Odinani

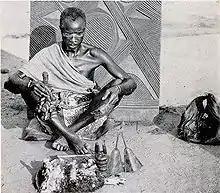
A dibia from the early 20th century with tools of his practice including bells and a miniature Ikenga figure

Within the earth's spherical limit, in a cosmological sense, is a designation of the 'earth's bosom' within, , a hemispherical base to the earth with an opening or 'mouth' at its highest point, "ónụ́ àlà". This is composed of mainly deep dark sea water. Ime ala is considered as the underworld. Ala in addition to embodying nature, is the cosmic base on which the vault of heaven, , rests. As the foundation of all existence, children's umbilical cords are saved and symbolically buried under a tree to mark the child's first sharing of family owned lands; this tree could either be an oil palm, bread-fruit tree, raffia palm, or plantain tree depending on the cultural region. In some places, such as Nri, the royal python, "éké", is considered a sacred and tame agent of Ala and a harbinger of good fortune when found in a home. The python is referred to as "nne" 'mother' in areas where the python is revered, it is a symbol of female beauty and gentleness. Killing of the python is expressly forbidden in these places and sanctions are taken against the killer including the funding of expensive human sized burials that are given to slain pythons.